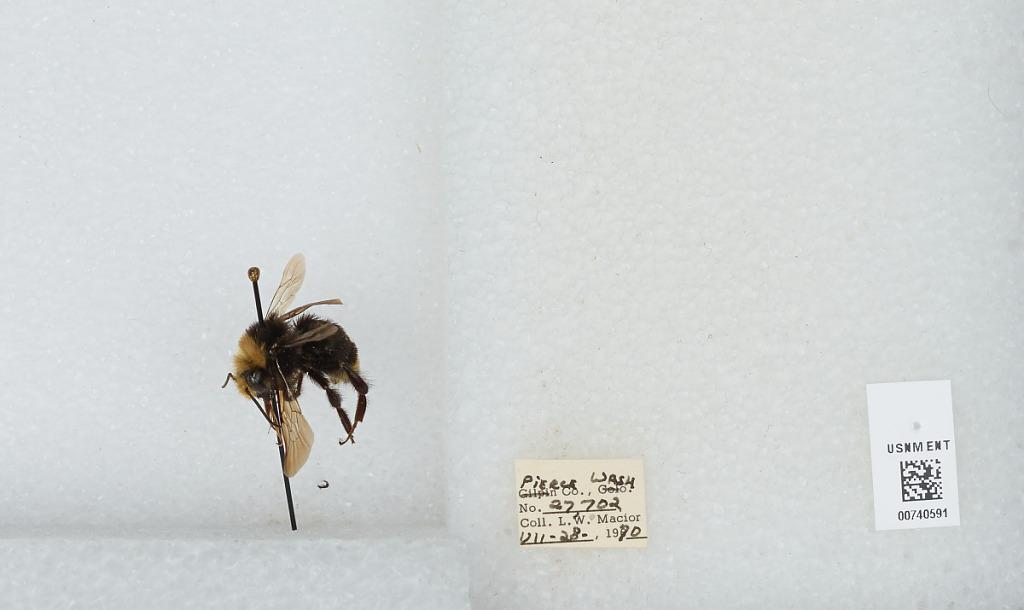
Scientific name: Bombus (Pyrobombus) vosnesenskii Radoszkowski
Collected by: L. Macior
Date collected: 1970-7-28
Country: United States
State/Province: Washington
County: Pierce
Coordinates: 47.05, -122.12